Oerlikon GDF

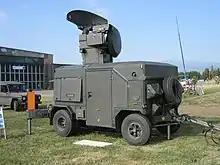
An Oerlikon Contraves Skyguard Radar of the Austrian Air Force

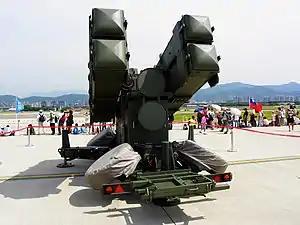
Four-tube Aspide/Sparrow missile launcher closeup

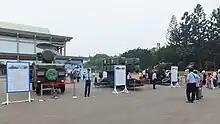
Skyguard System Set Display in Chengkungling, Taiwan

The Skyguard is a fire control system developed by Contraves and introduced in the 1977 to replace the Contraves Super Fledermaus system in the Swiss Air Force. It is produced by Oerlikon-Buehrle (now Rheinmetall Air Defence). Updated versions were fielded in 1975, 1995 and 2010. It's an all weather low to medium altitude (up to 3,000 m) air defence system with the maximum effective distance of 4,000 m.